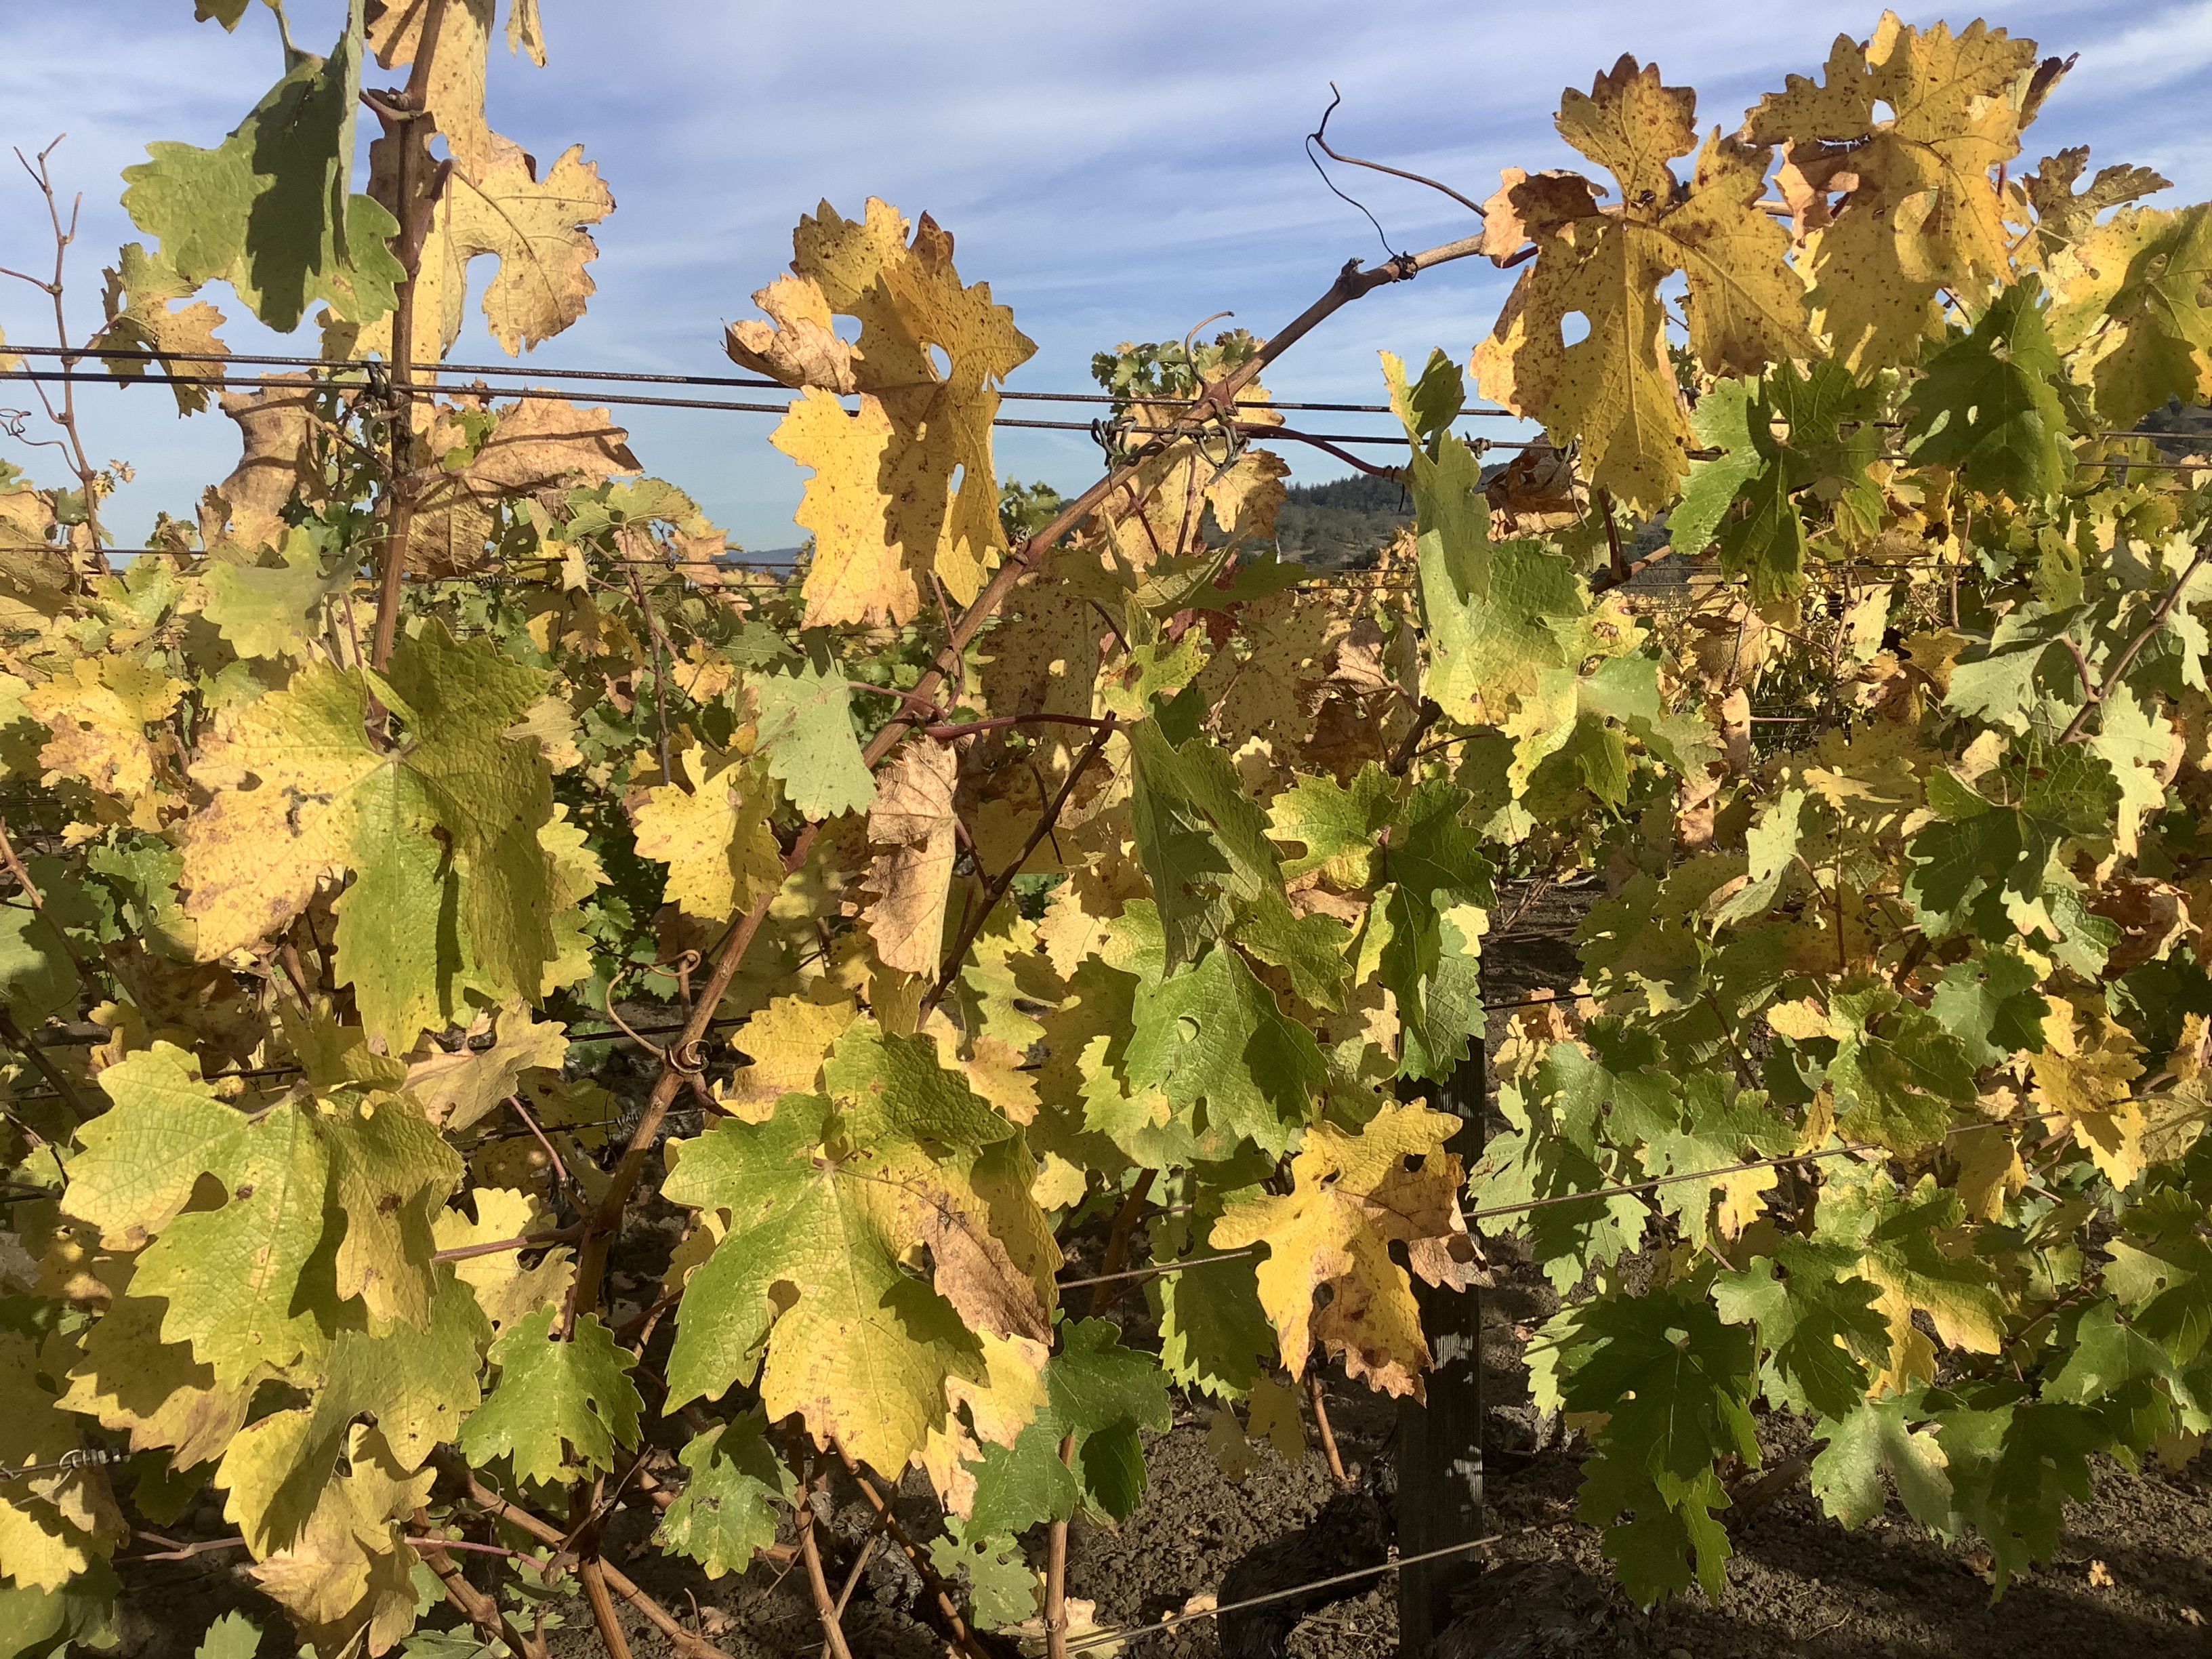
Label: No Virus